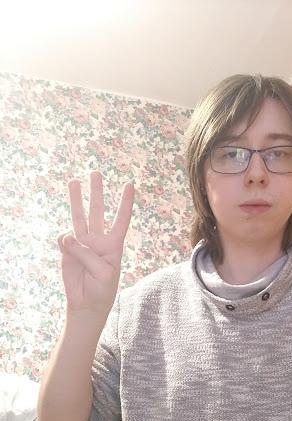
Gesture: three